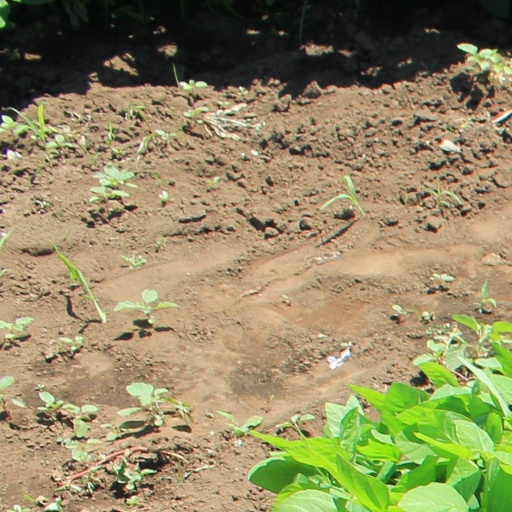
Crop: soybean